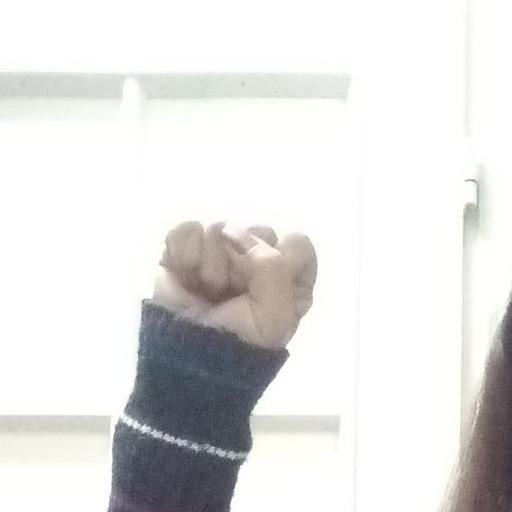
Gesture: fist